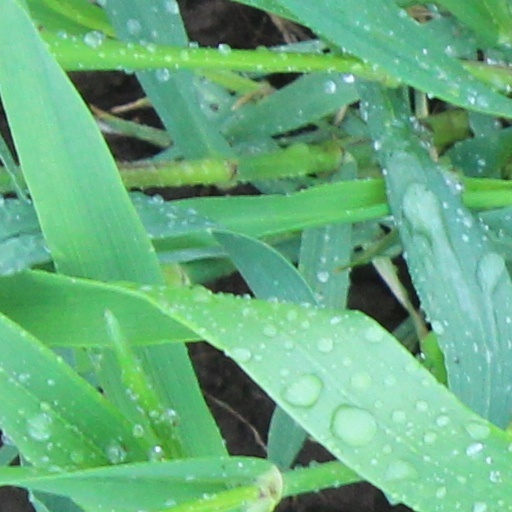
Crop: wheat